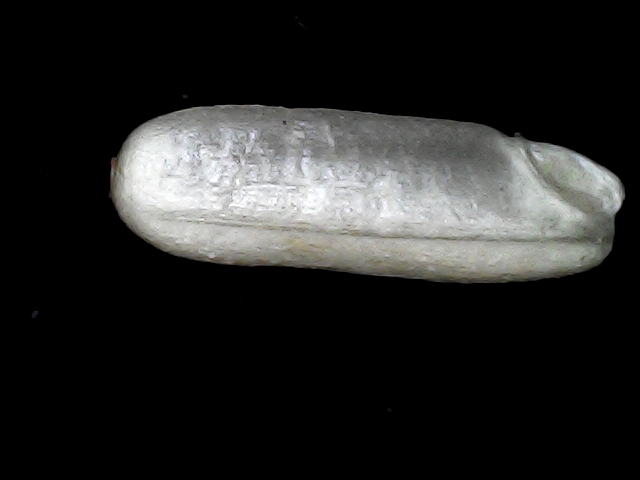
Rice variety: BD75